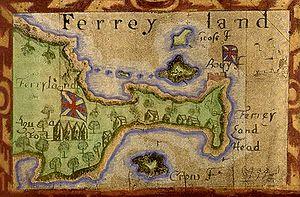
Cet article résume l'histoire de Terre-Neuve qui est maintenant l'un des deux principaux territoires constituant la province canadienne de Terre-Neuve-et-Labrador.